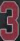
Number: 3